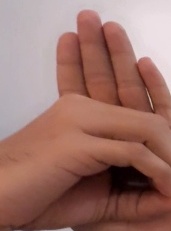
ASL sign: 0